Hesselberg

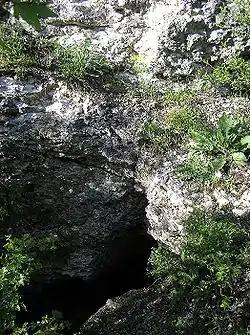
Hidden beneath the peak is the entrance to a buried cave.

A long time ago some young lads herded sheep on Hesselberg. At that time there was a deep cave on the mountain, which is buried today. Bursting with curiosity they wanted to know what was inside. One of them was lowered by rope down into the deep hole. Beforehand the boys had decided to pull him up immediately when he gave a tug on the rope. Soon after the boy went into the cave, a three-legged rabbit hobbled across the way, the other lads followed it spontaneously in order to catch it, but the farther they chased the faster the rabbit ran. Finally they gave up. When they returned to the cave they remembered their fellow in the hole and they immediately pulled the rope up. It was stained with blood and at its end there hung a goat's hoof and a note with the mark 'Skrap' upon it, but the boy was gone forever.